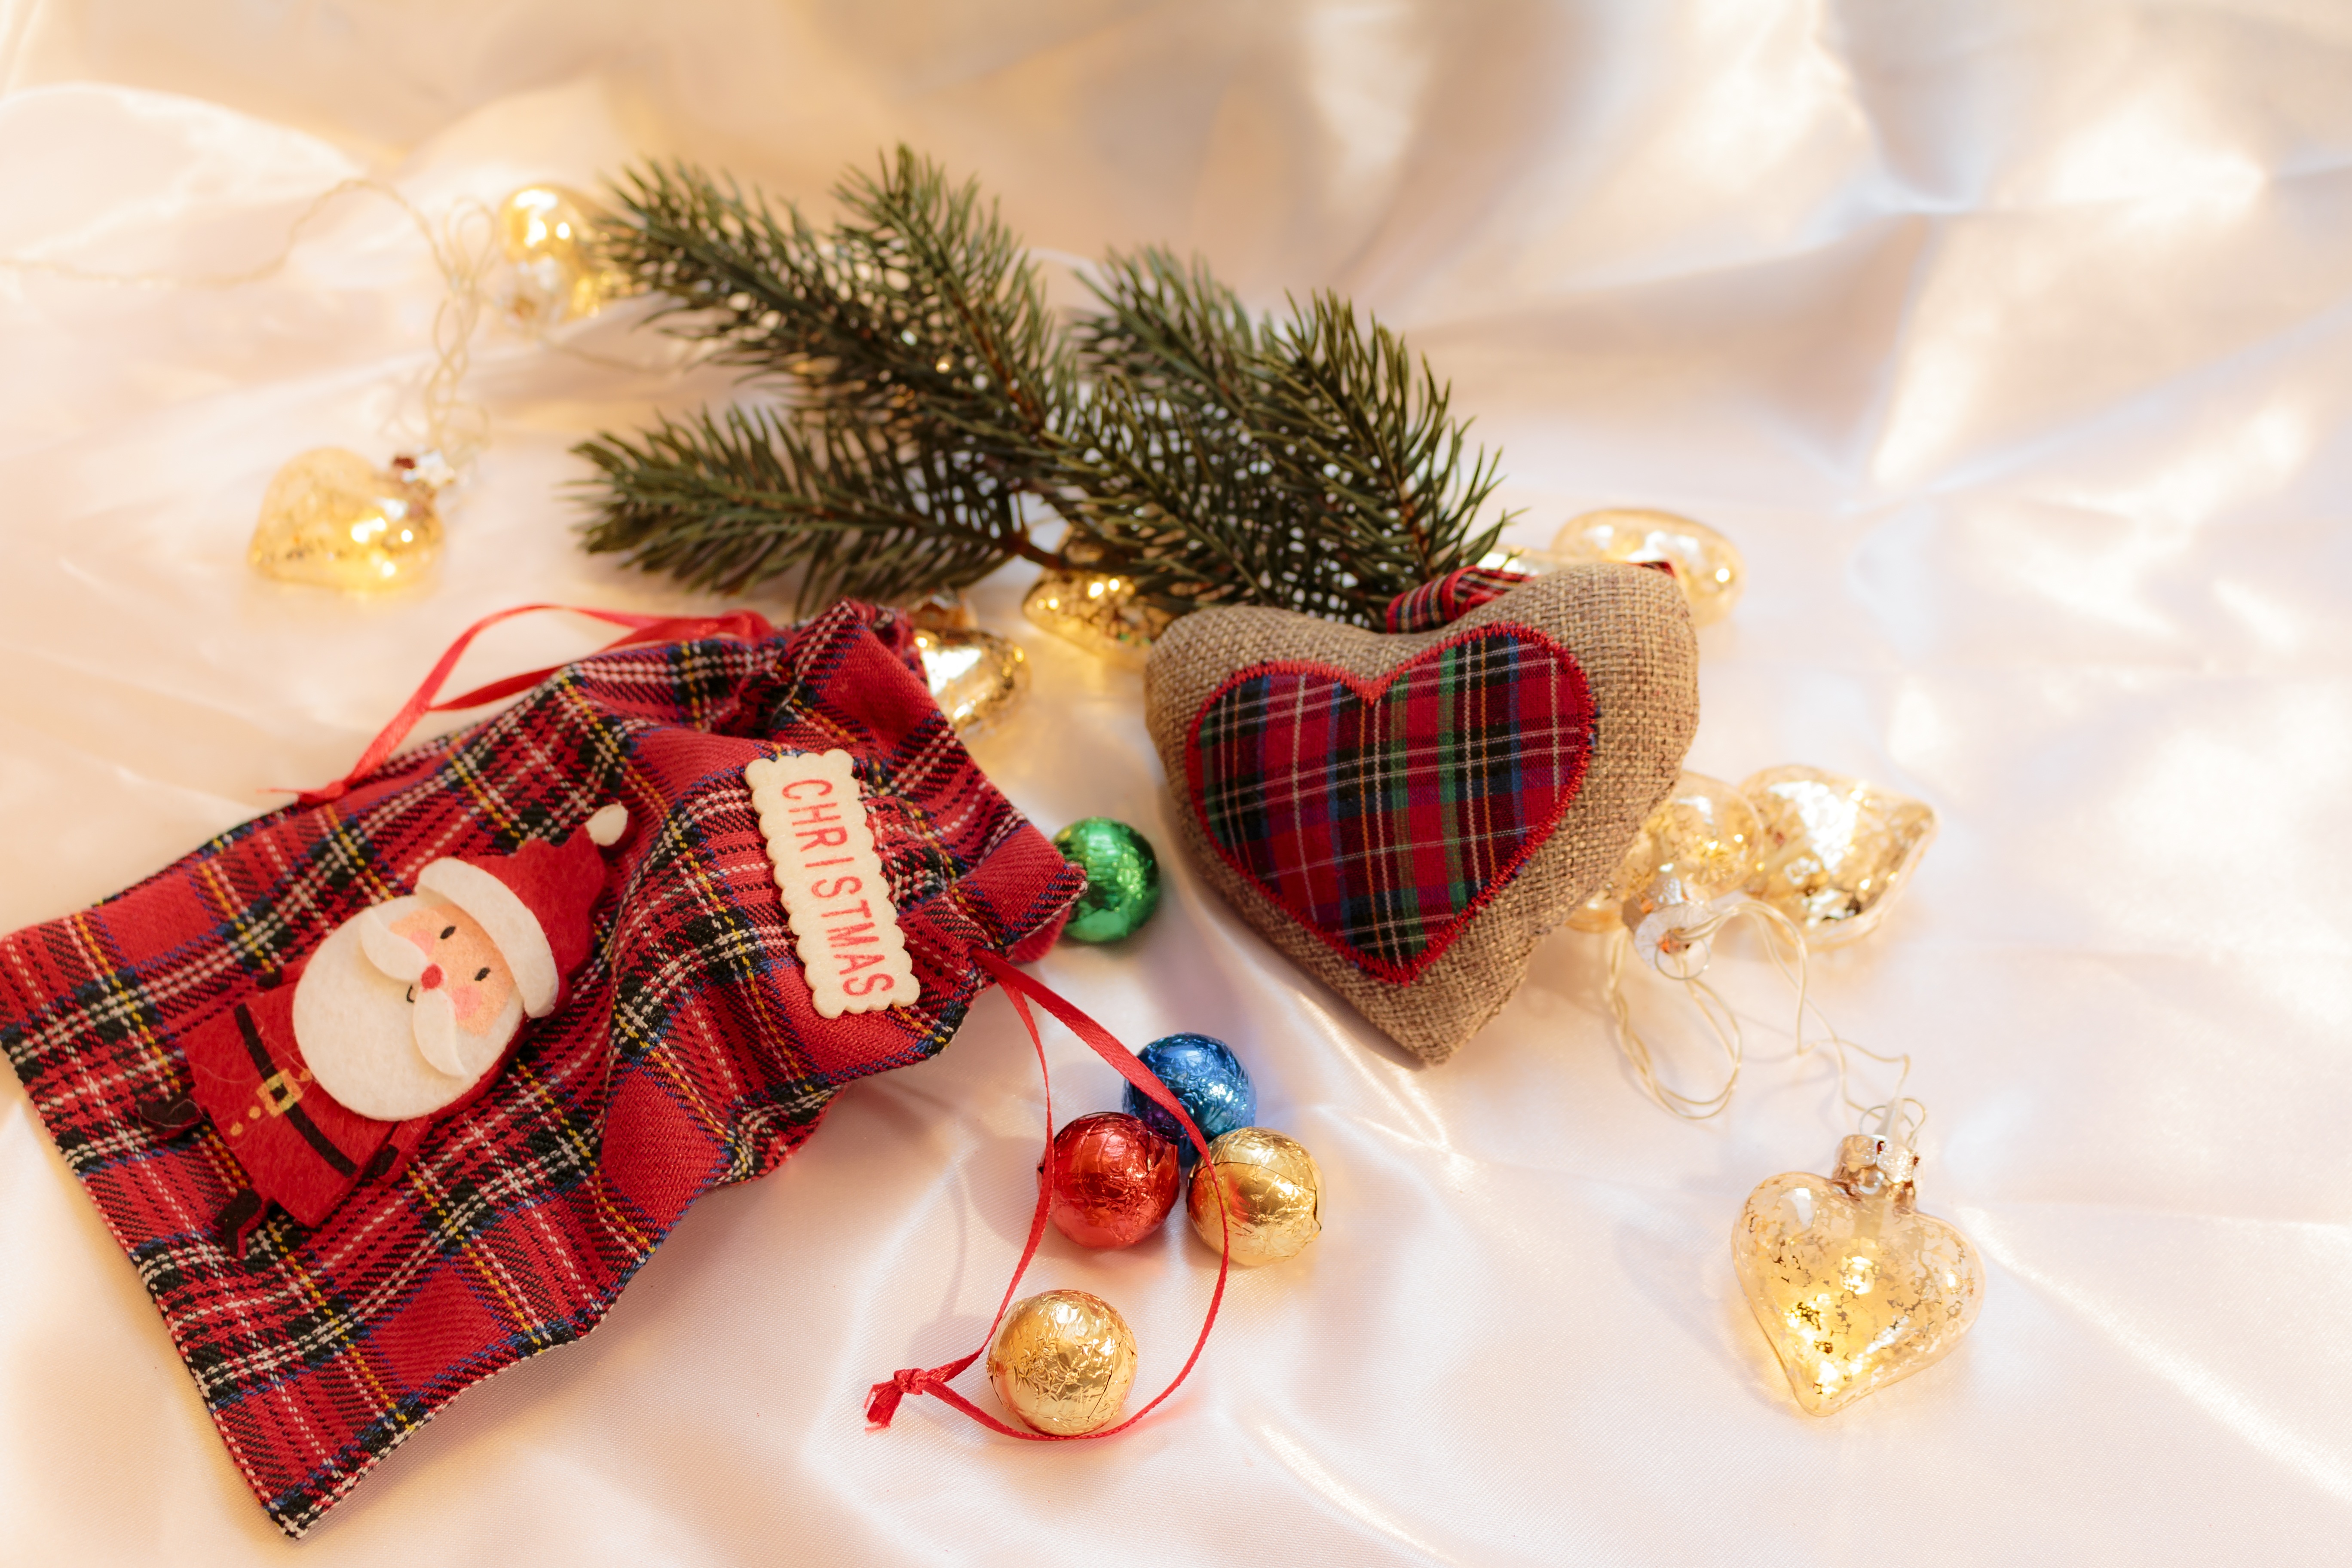
man, light, white, dark, love, heart, pattern, red, romantic, blue, lamp, christmas, christmas tree, festive, santa, christmas decoration, family, festival, lights, design, lamps, welcome, hell, soft, fine, santa claus, family fast